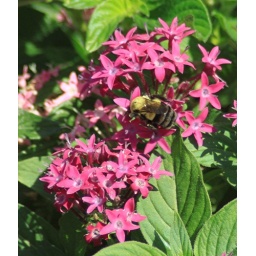
In flower bed in front of the land pavillion